Hult Prize

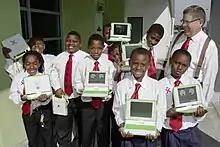
Children with laptops from One Laptop Per Child, a non-profit organization and the case study of the 2010 inaugural Hult Global Case Challenge.

The inaugural Hult Prize was held as The Global Case Challenge and participants sought ways to support and scale the impact of One Laptop Per Child's mission in developing, producing and distributing affordable laptops, particularly for developing countries.